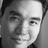
Emotion: neutral